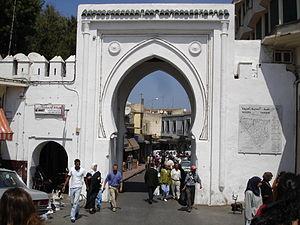
Le Maroc occupe une place relativement confortable concernant le tourisme à l'échelle continentale, il fait partie du trio de tête constitué avec l'Afrique du Sud et l'Égypte, cependant, à l'échelle mondiale le Maroc arrive à la 29ᵉ place et rêve de se hisser à la 20ᵉ place à l'horizon 2020. Le nombre d'arrivées de touristes au Royaume du Maroc est passé de 4,4 millions en 2001 à 9,3 millions en 2010 avec une croissance des revenus touristiques passant de 31 milliards de dirhams à près de 60 milliards de dirhams à la fin de la dernière décennie à la veille du printemps arabe. La progression du secteur touristique au Maroc a été accompagné par un plan stratégique dit vision 2010 d'un objectif de 10 millions de touristes vers l'année 2010, un plan enclenché le 10 janvier 2001 à Marrakech.